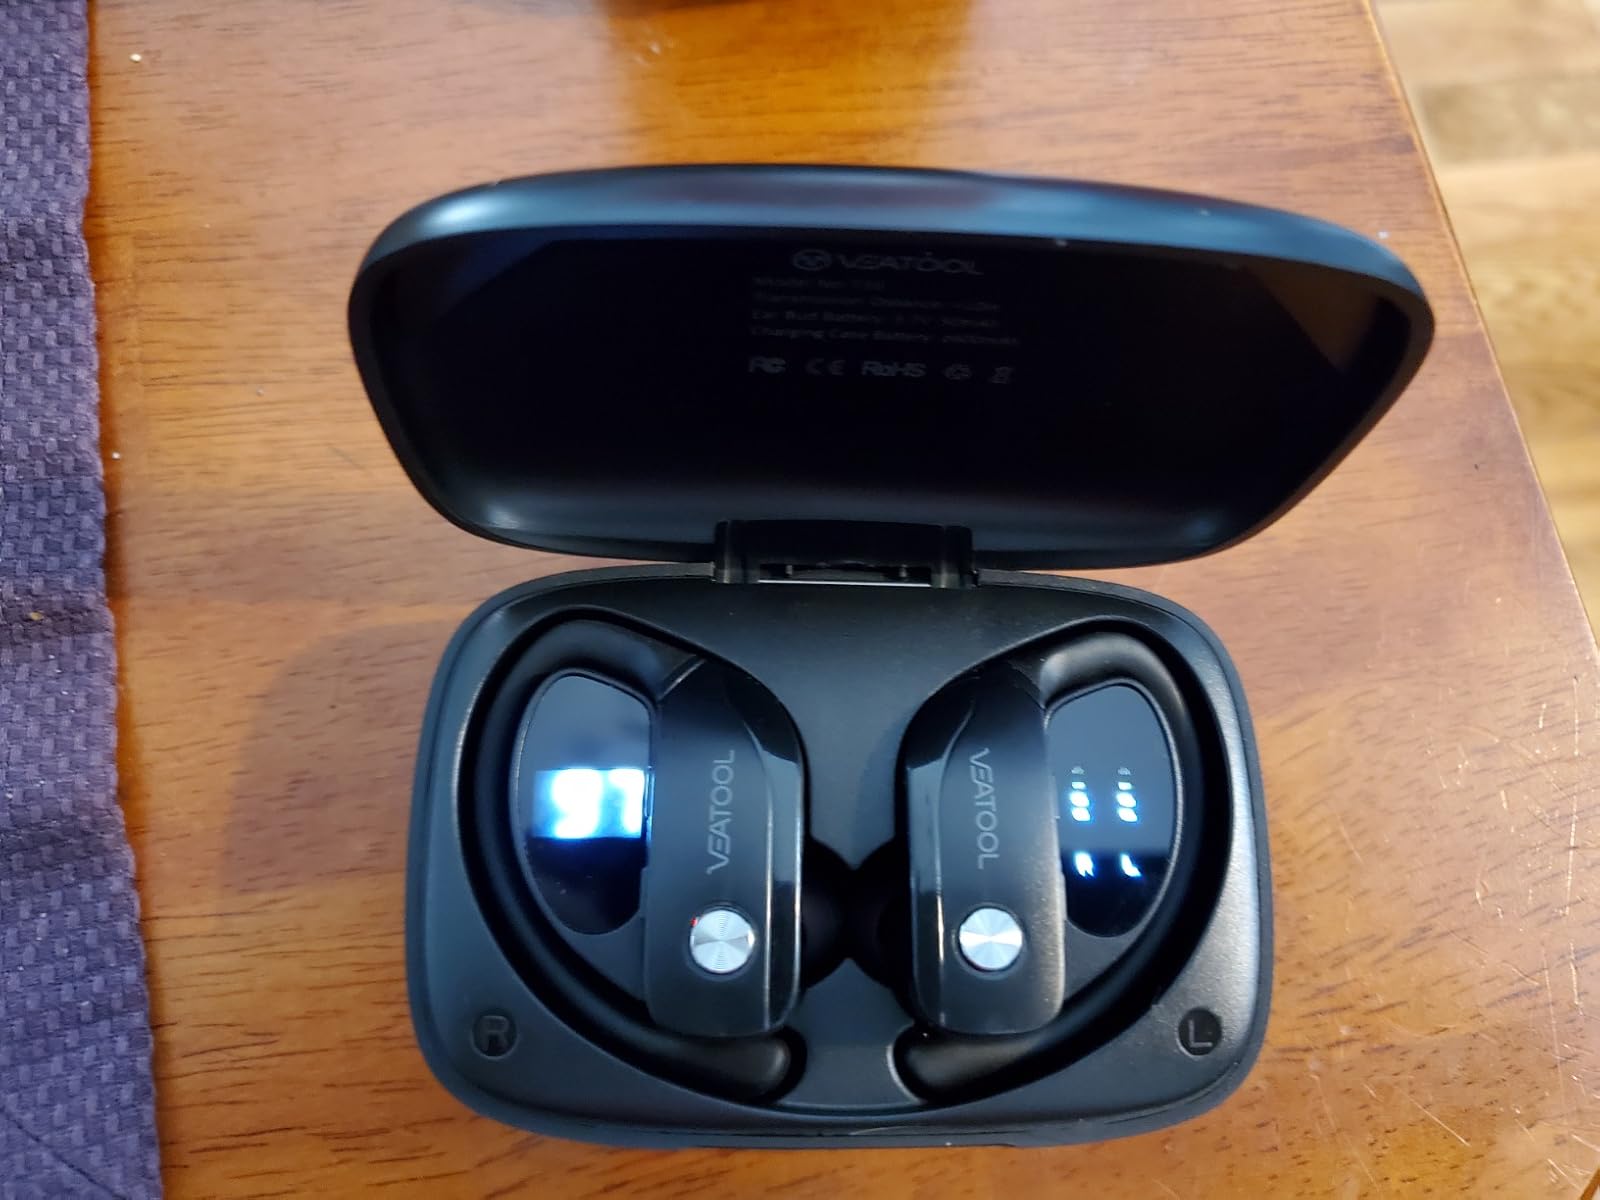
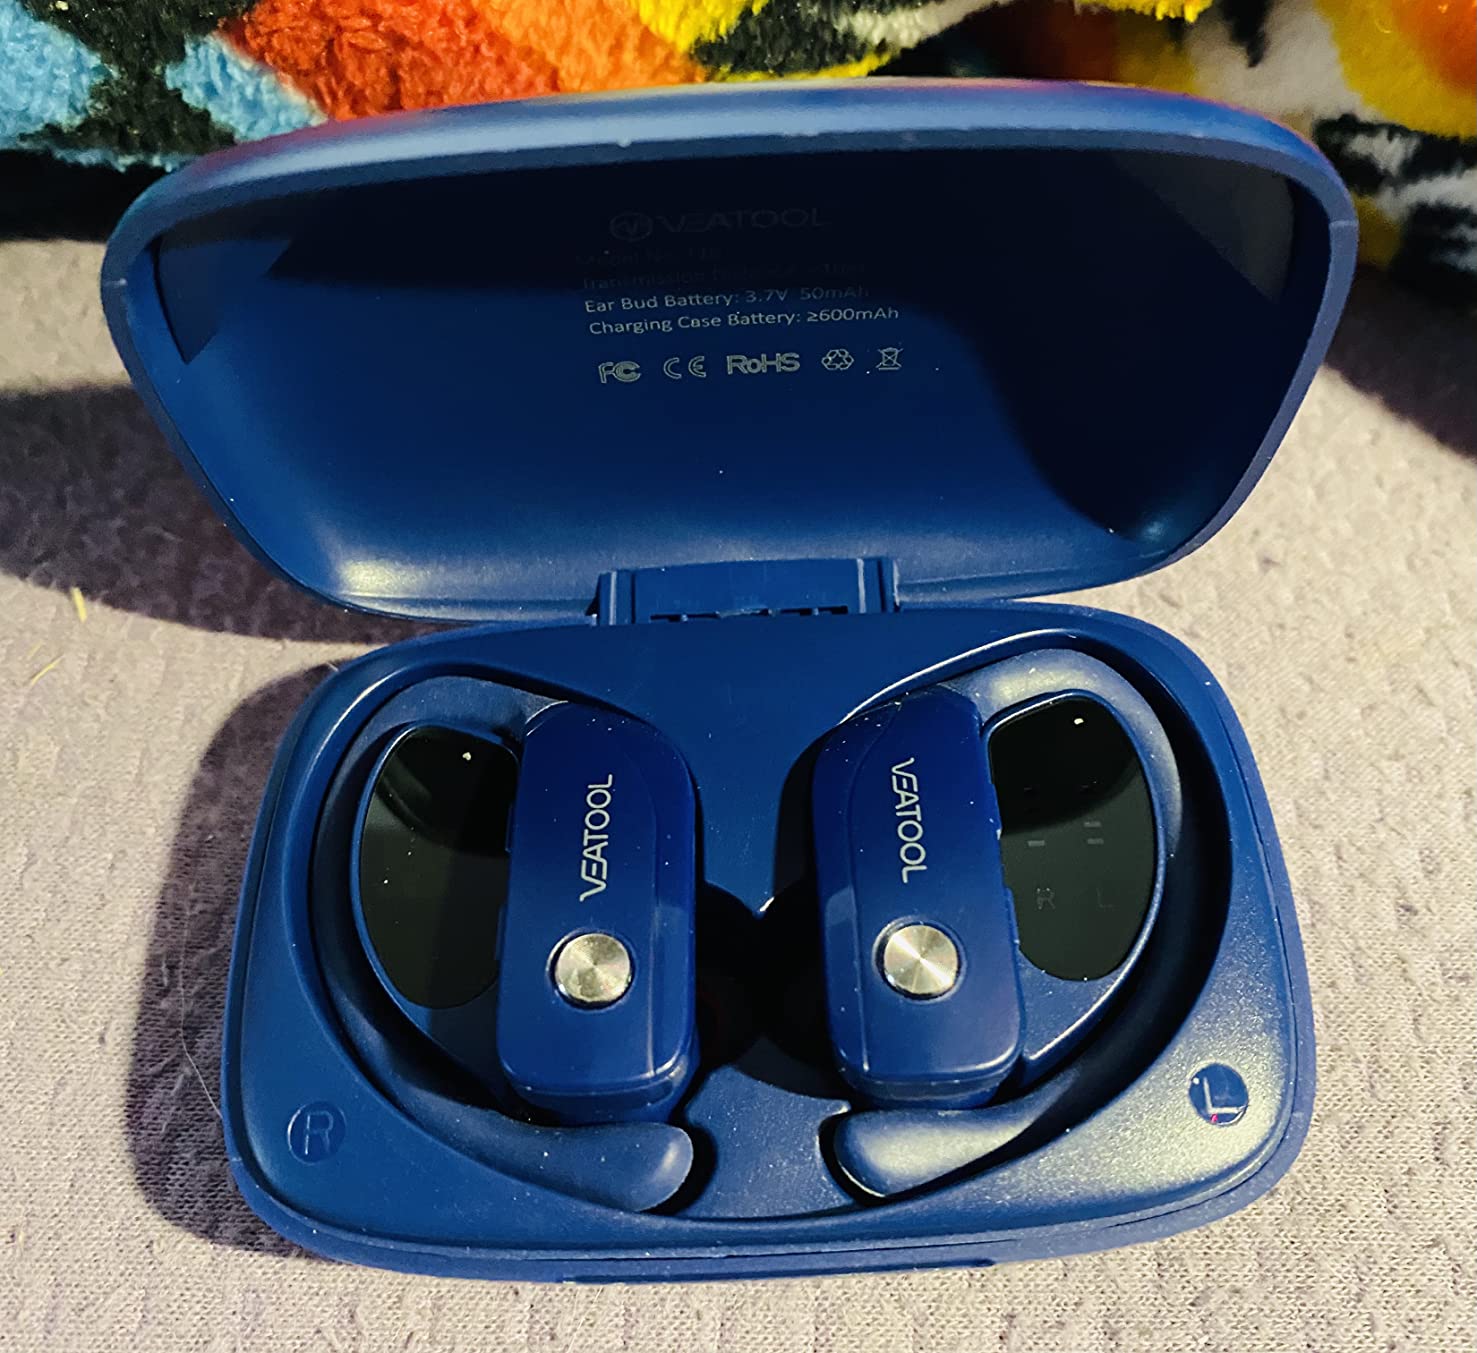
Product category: earbuds
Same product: no